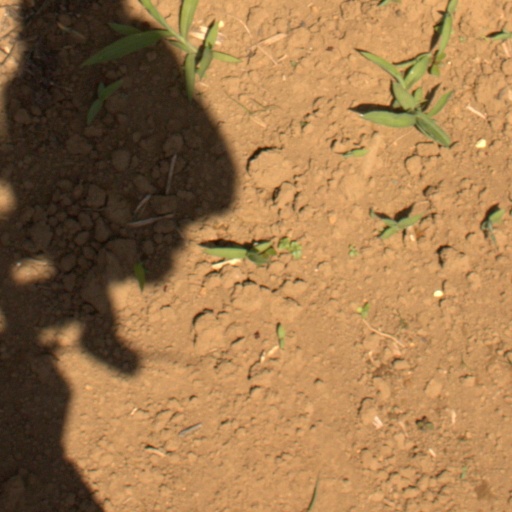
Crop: Jerusalem artichoke